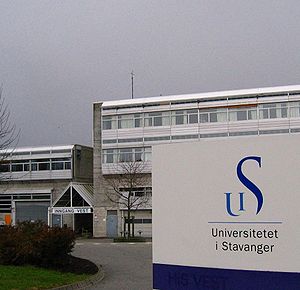
Stavanger / Samfund / Uddannelse
Vestindgangen til universitetet.
Stavanger er en by og kommune i Rogaland som ligger i det sydvestlige Norge. Stavanger er Norges fjerdestørste bykommune med 132.729 indbyggere og Norges tættest befolkede kommune. Kommunen ligger i Nord-Jæren og udgør sammen med Sandnes, Sola og Randaberg landets tredjestørste byområde med 241.990 indbyggere.